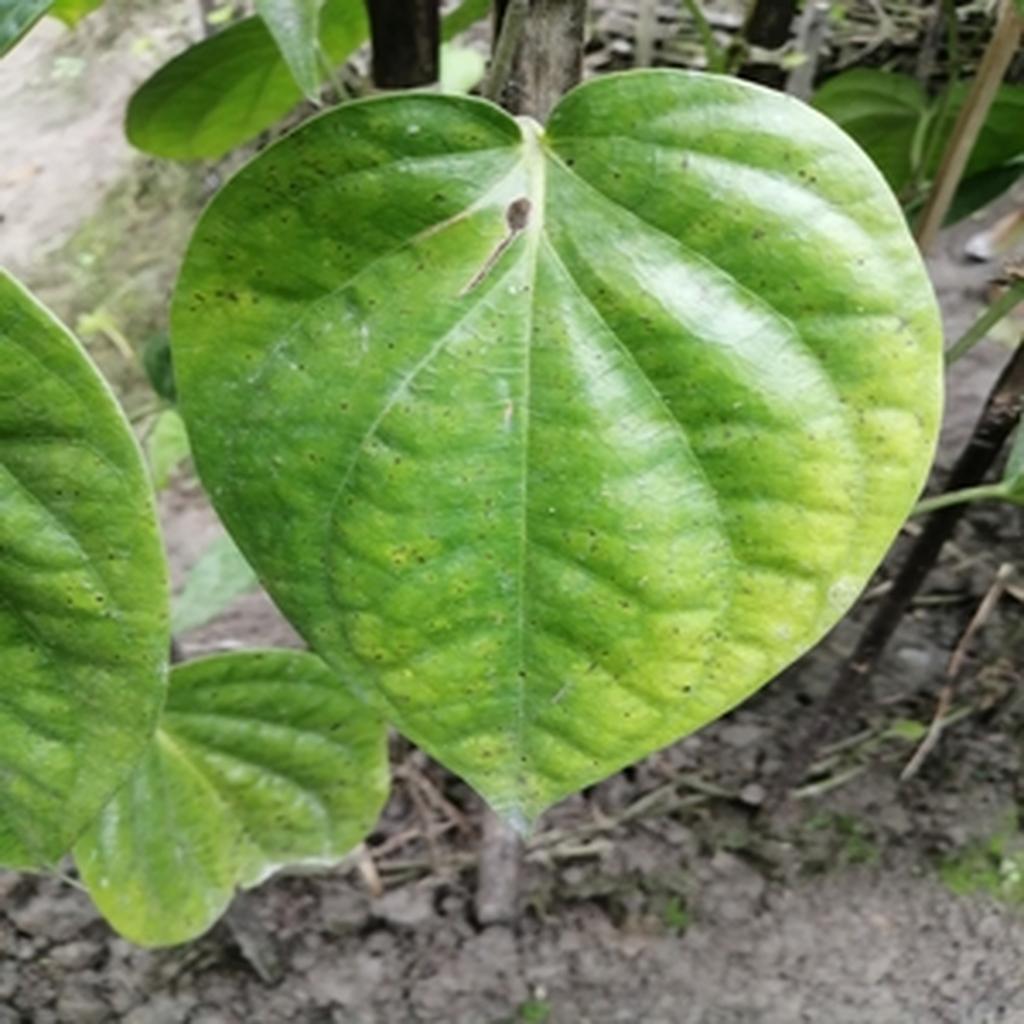
Label: Leaf_Spot